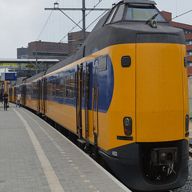
Vehicle type: Trains